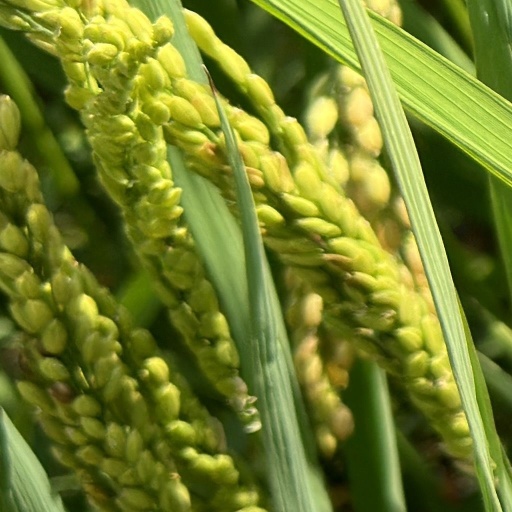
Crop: rice